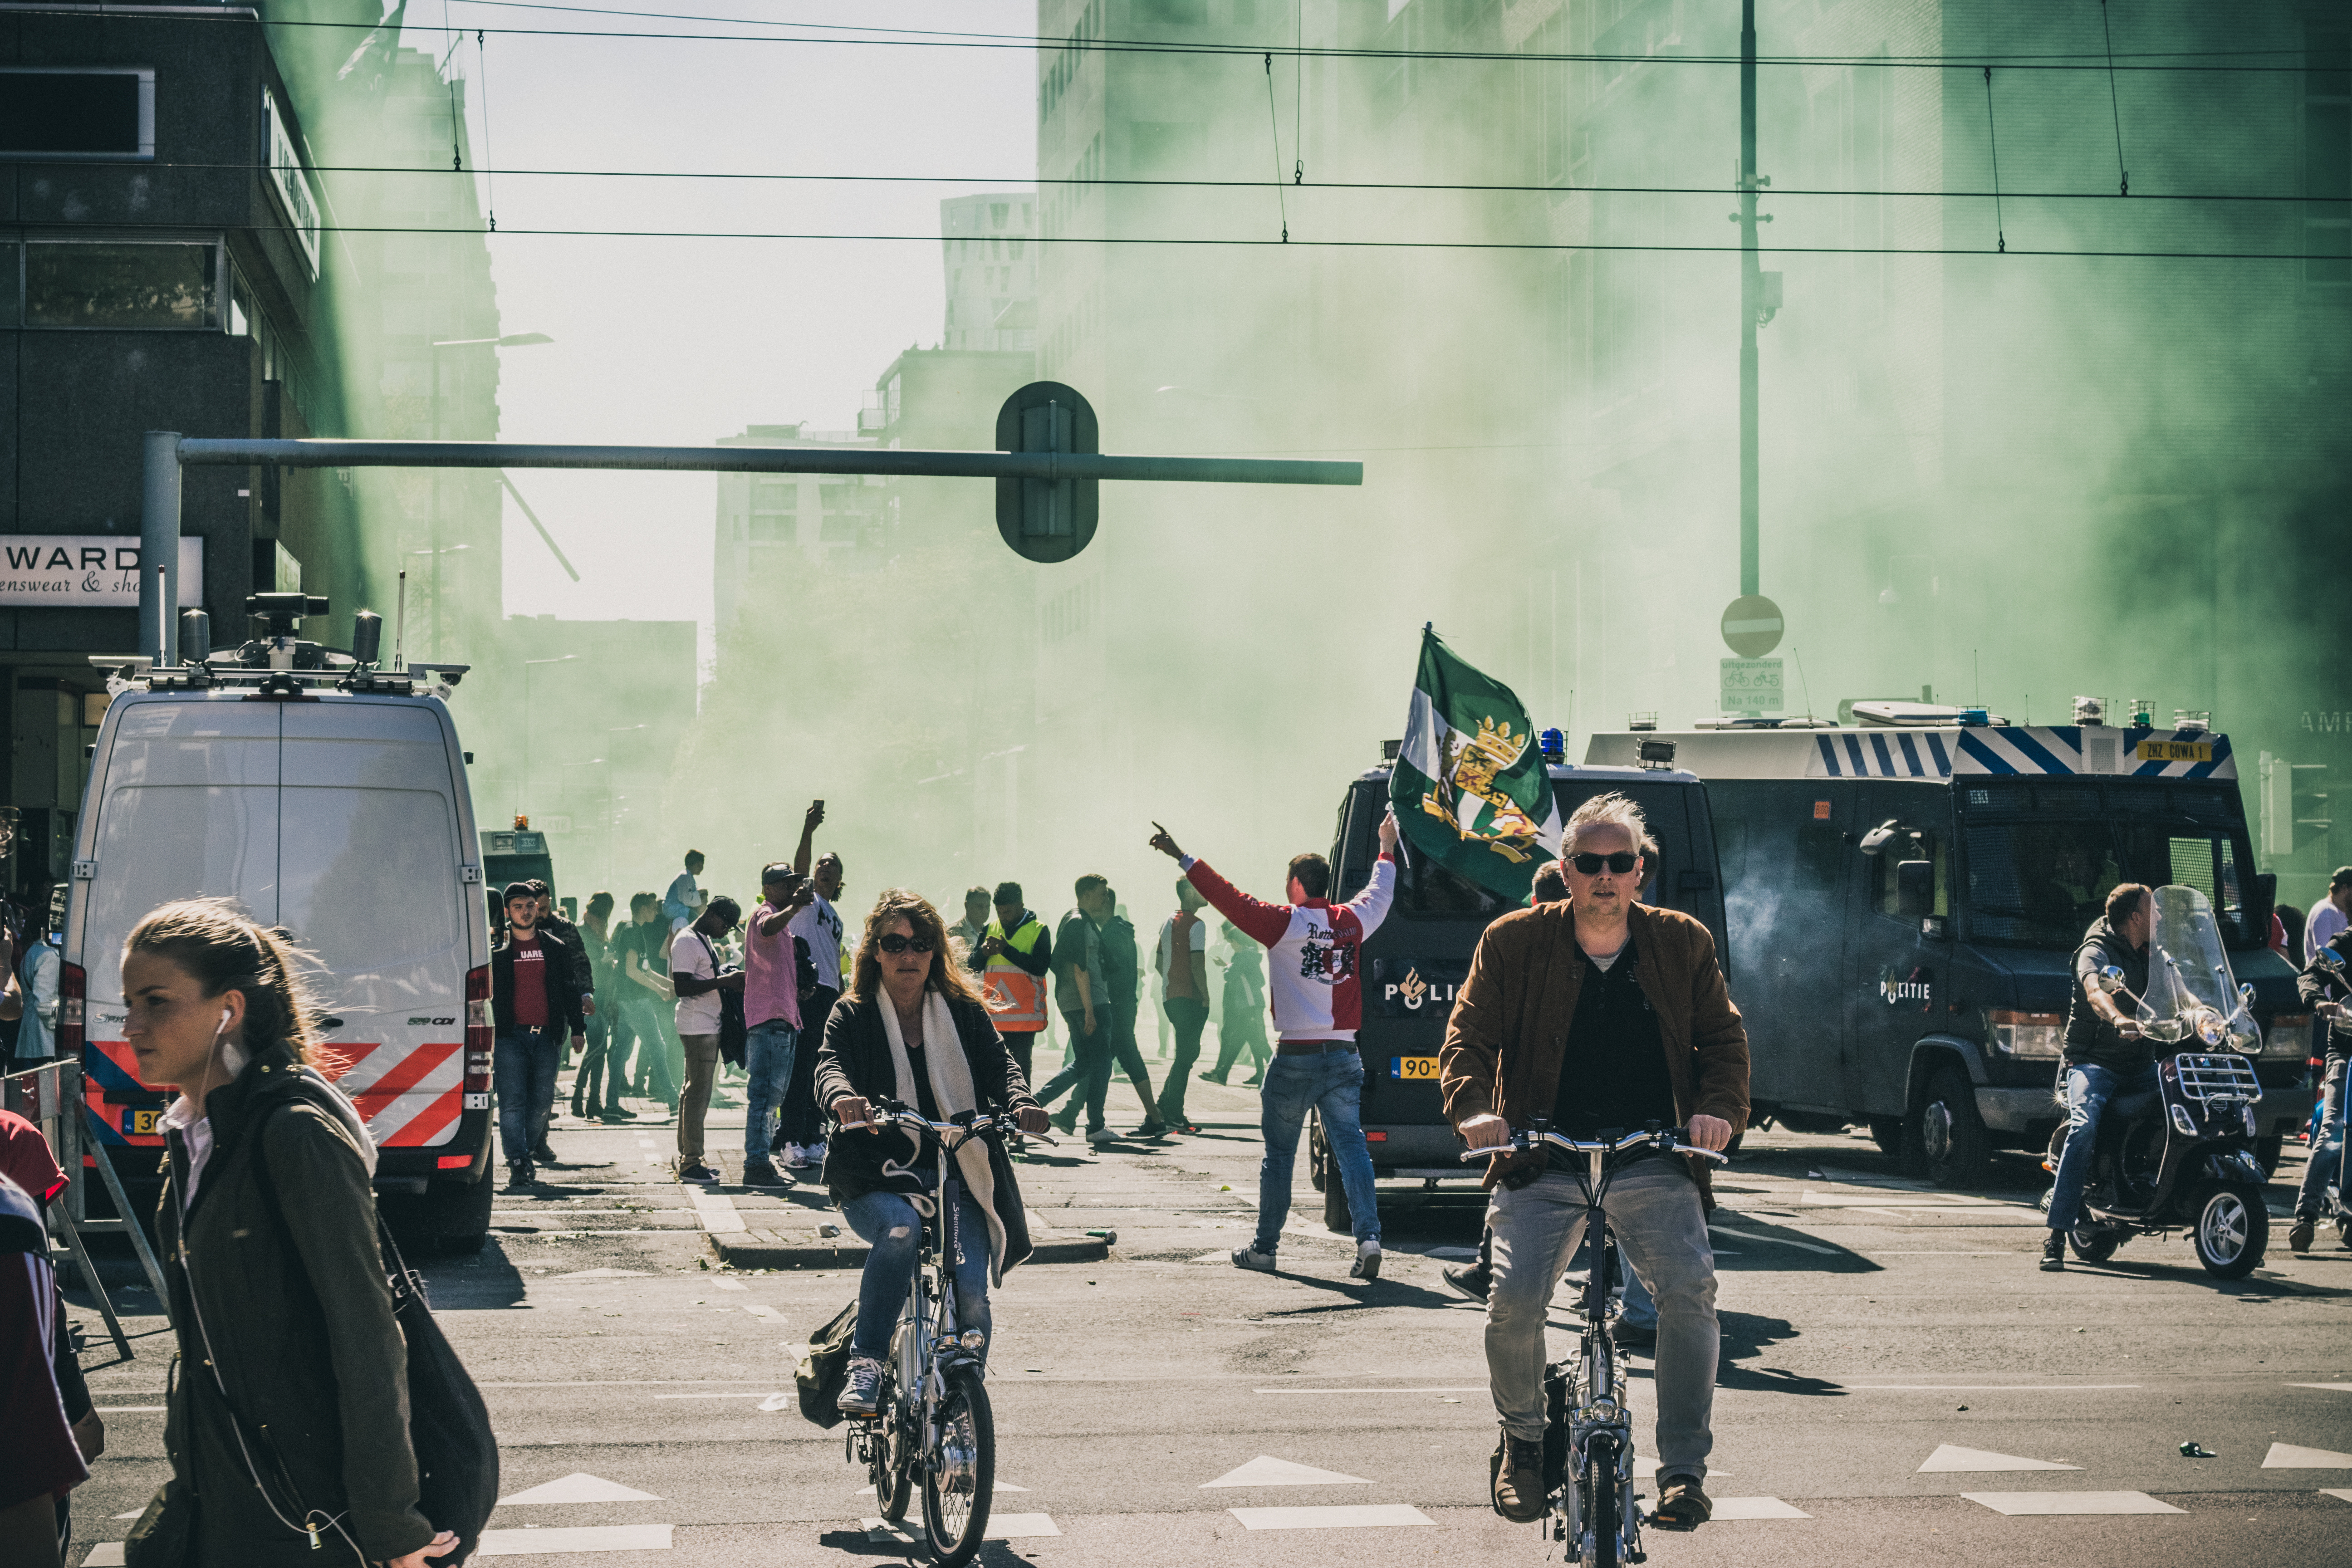
street, crowd, military, soldier, army, demonstration